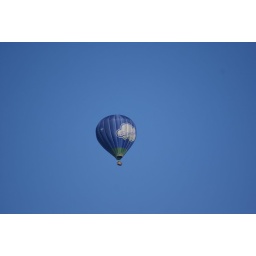
Blue ballon in a blue sky